Hōnensai

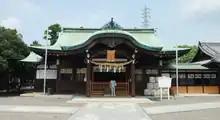
Tagata Shrine (田縣神社).

When the procession makes its way down to Tagata Shrine the phallus in its "mikoshi" is spun furiously before it is set down and more prayers are said. Everyone then gathers in the square outside Tagata Shrine and waits for the "mochi nage", at which time the crowd is showered with small rice cakes which are thrown down by the officials from raised platforms. The festival concludes at about 4:30 p.m.